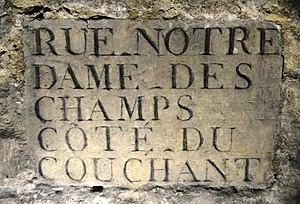
Plaque de la rue Notre-Dame-des-Champs, à Paris, se trouvant en carrière.
La rue Notre-Dame-des-Champs est une rue du 6ᵉ arrondissement de Paris, qui commence rue de Vaugirard et se termine avenue de l'Observatoire.